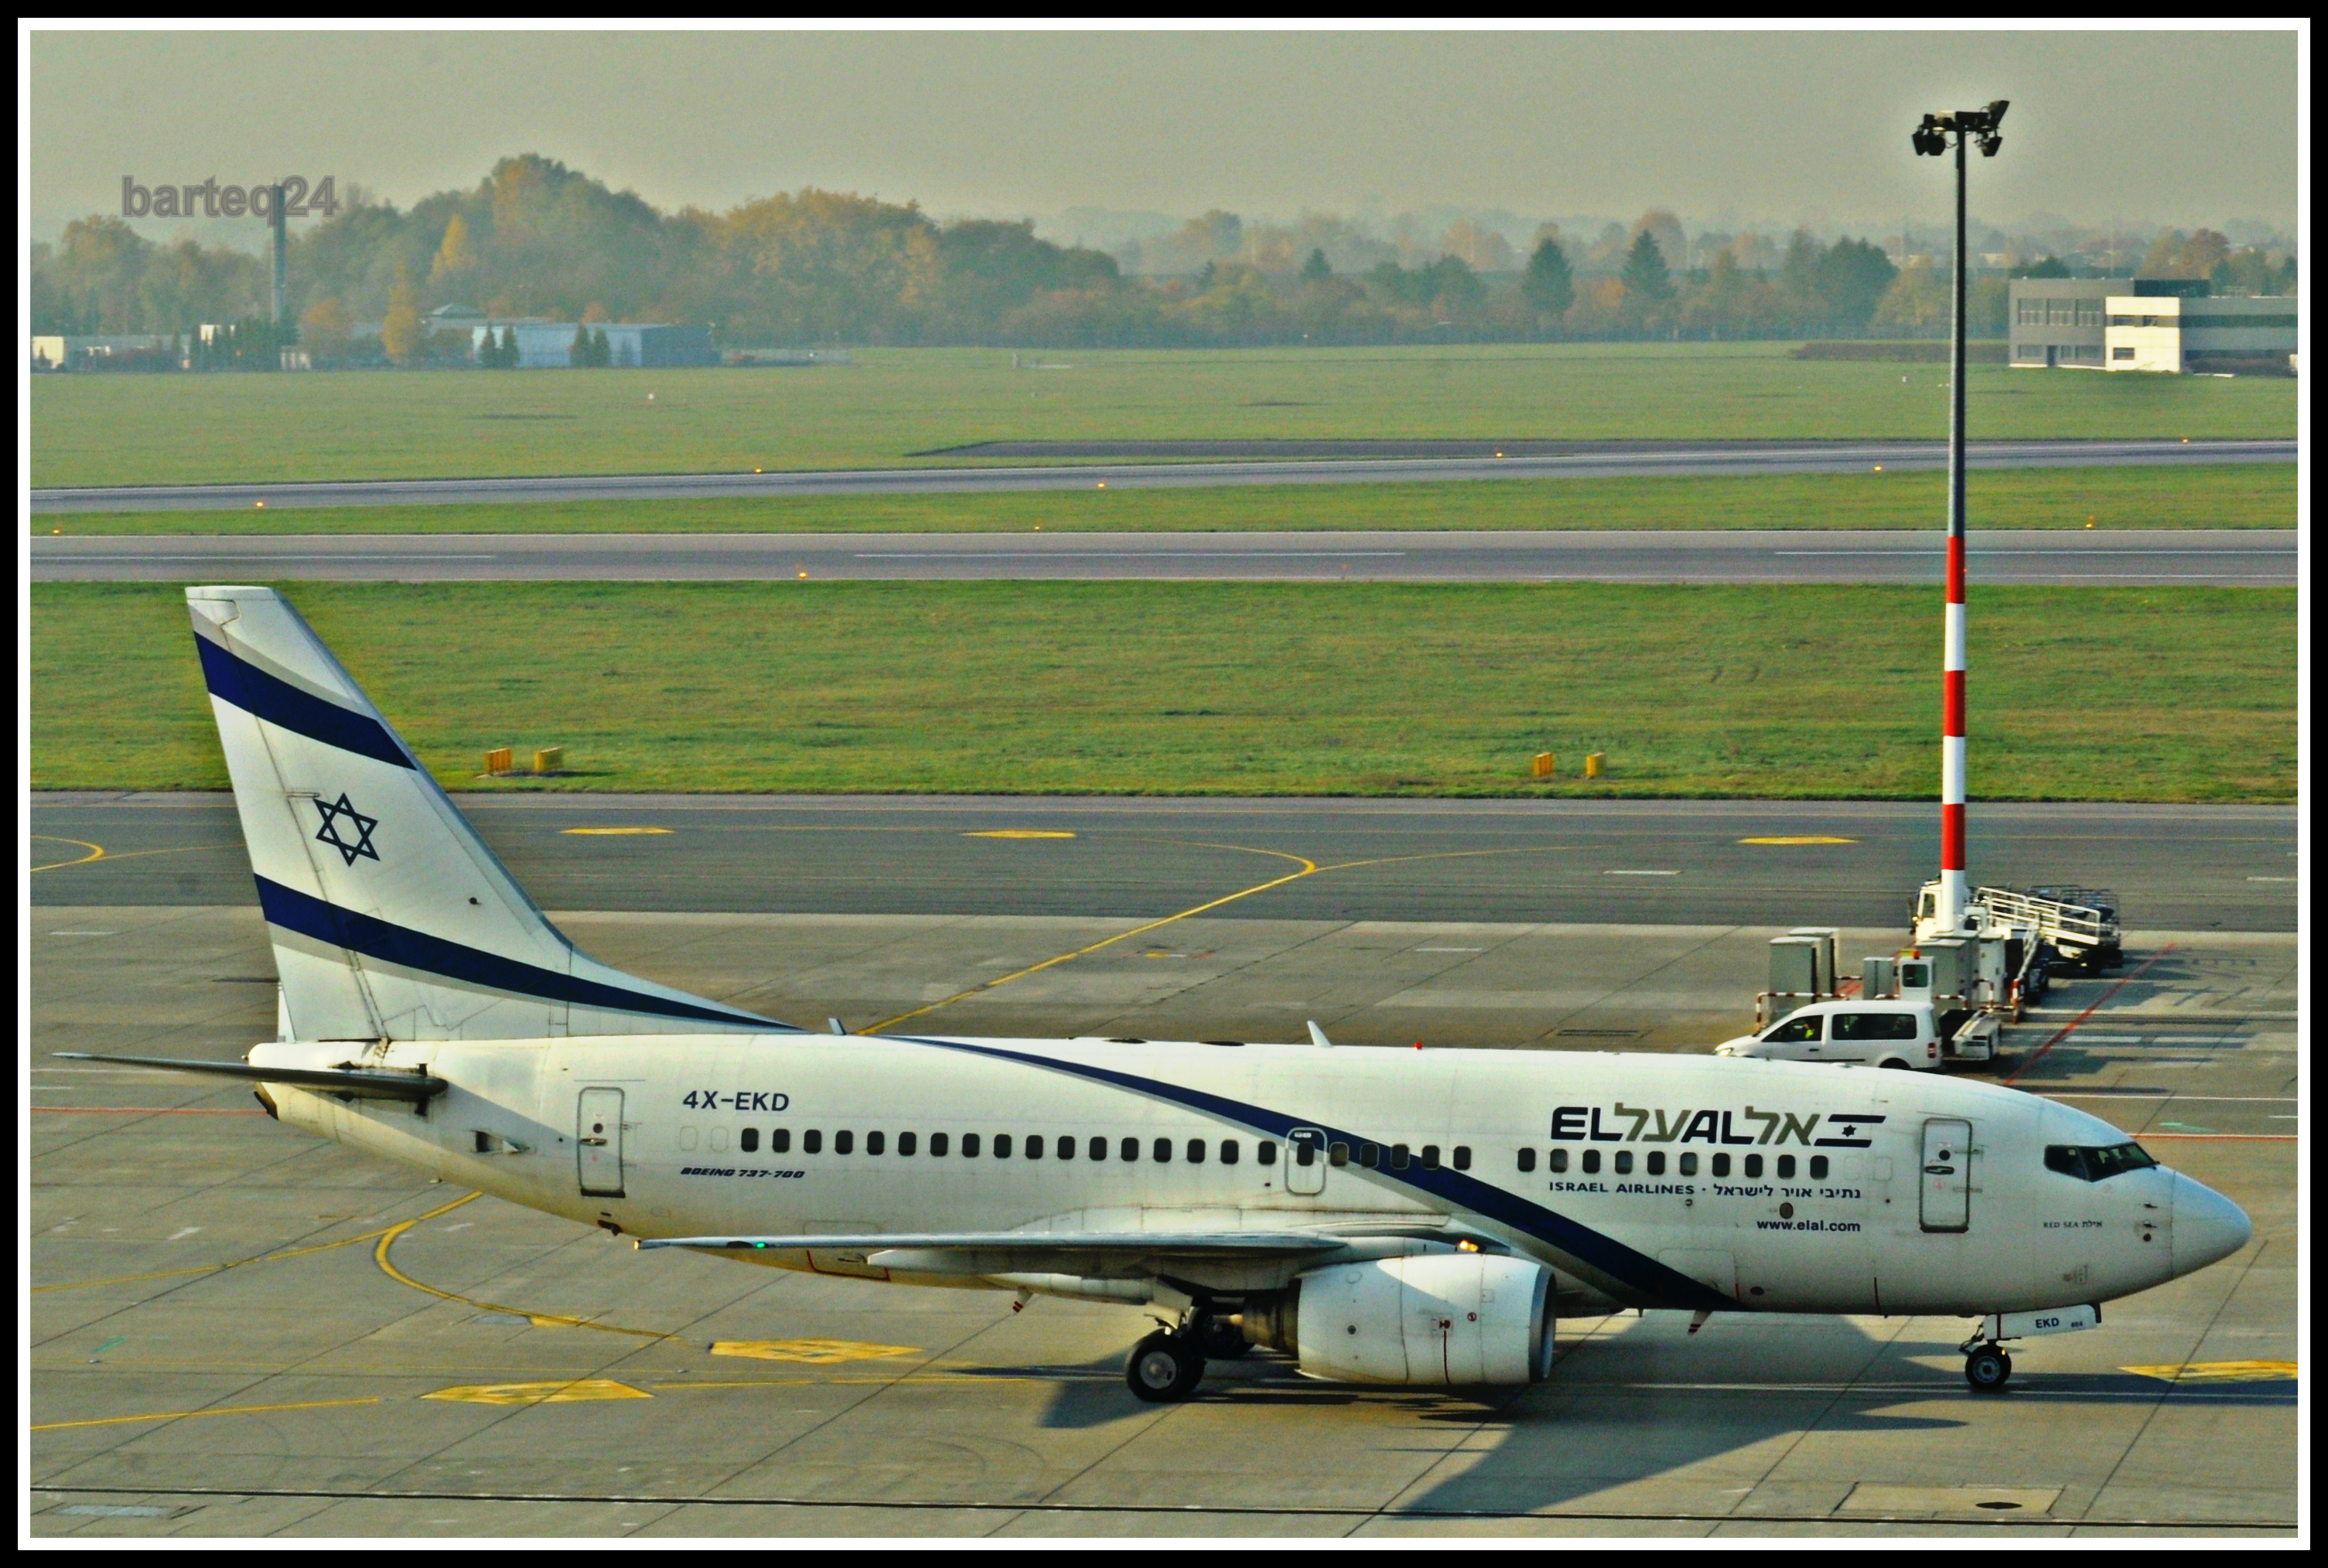
airplane, aircraft, europe, vehicle, airline, aviation, flight, airliner, poland, europa, polska, warsaw, warszawa, boeing, takeoff, mazovia, mazowsze, epwa, lotniskochopina, chopinairport, 737700, jet aircraft, elal, ashkelon, israelairlines, 4xekd, cn29960, air travel, boeing 737, atmosphere of earth, narrow body aircraft, boeing 737 next generation